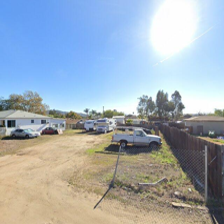
Label: streetView